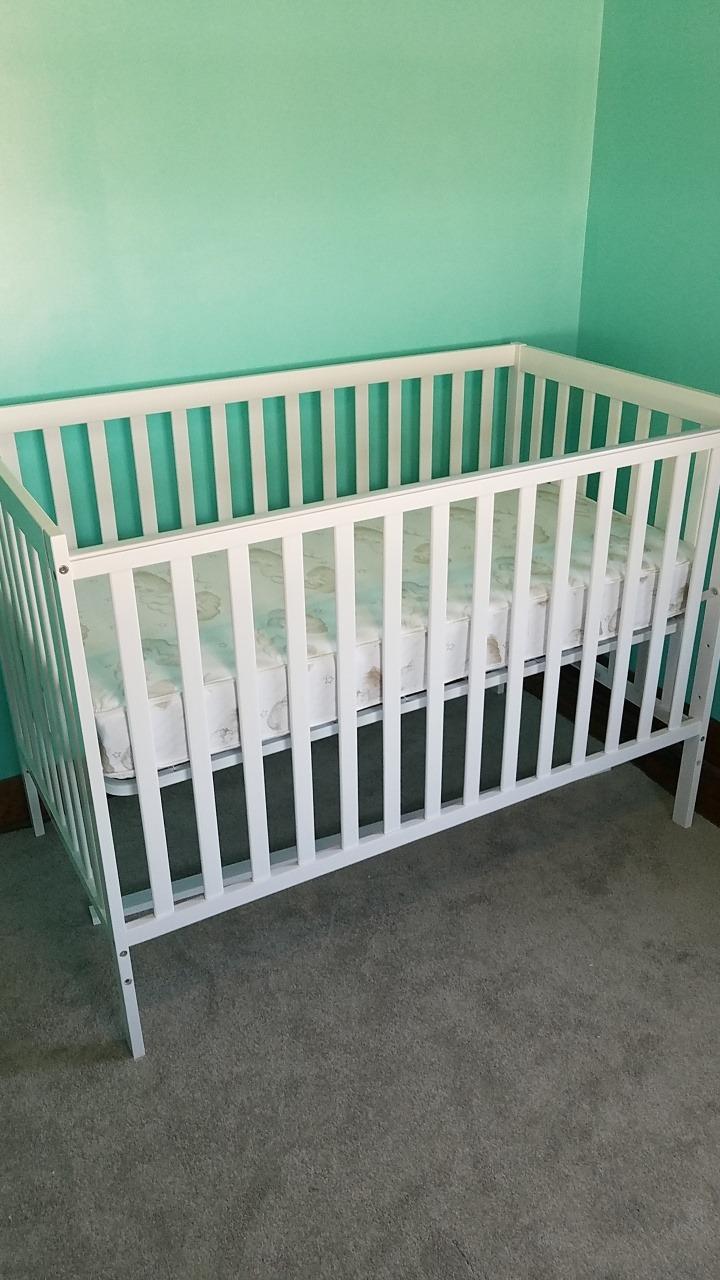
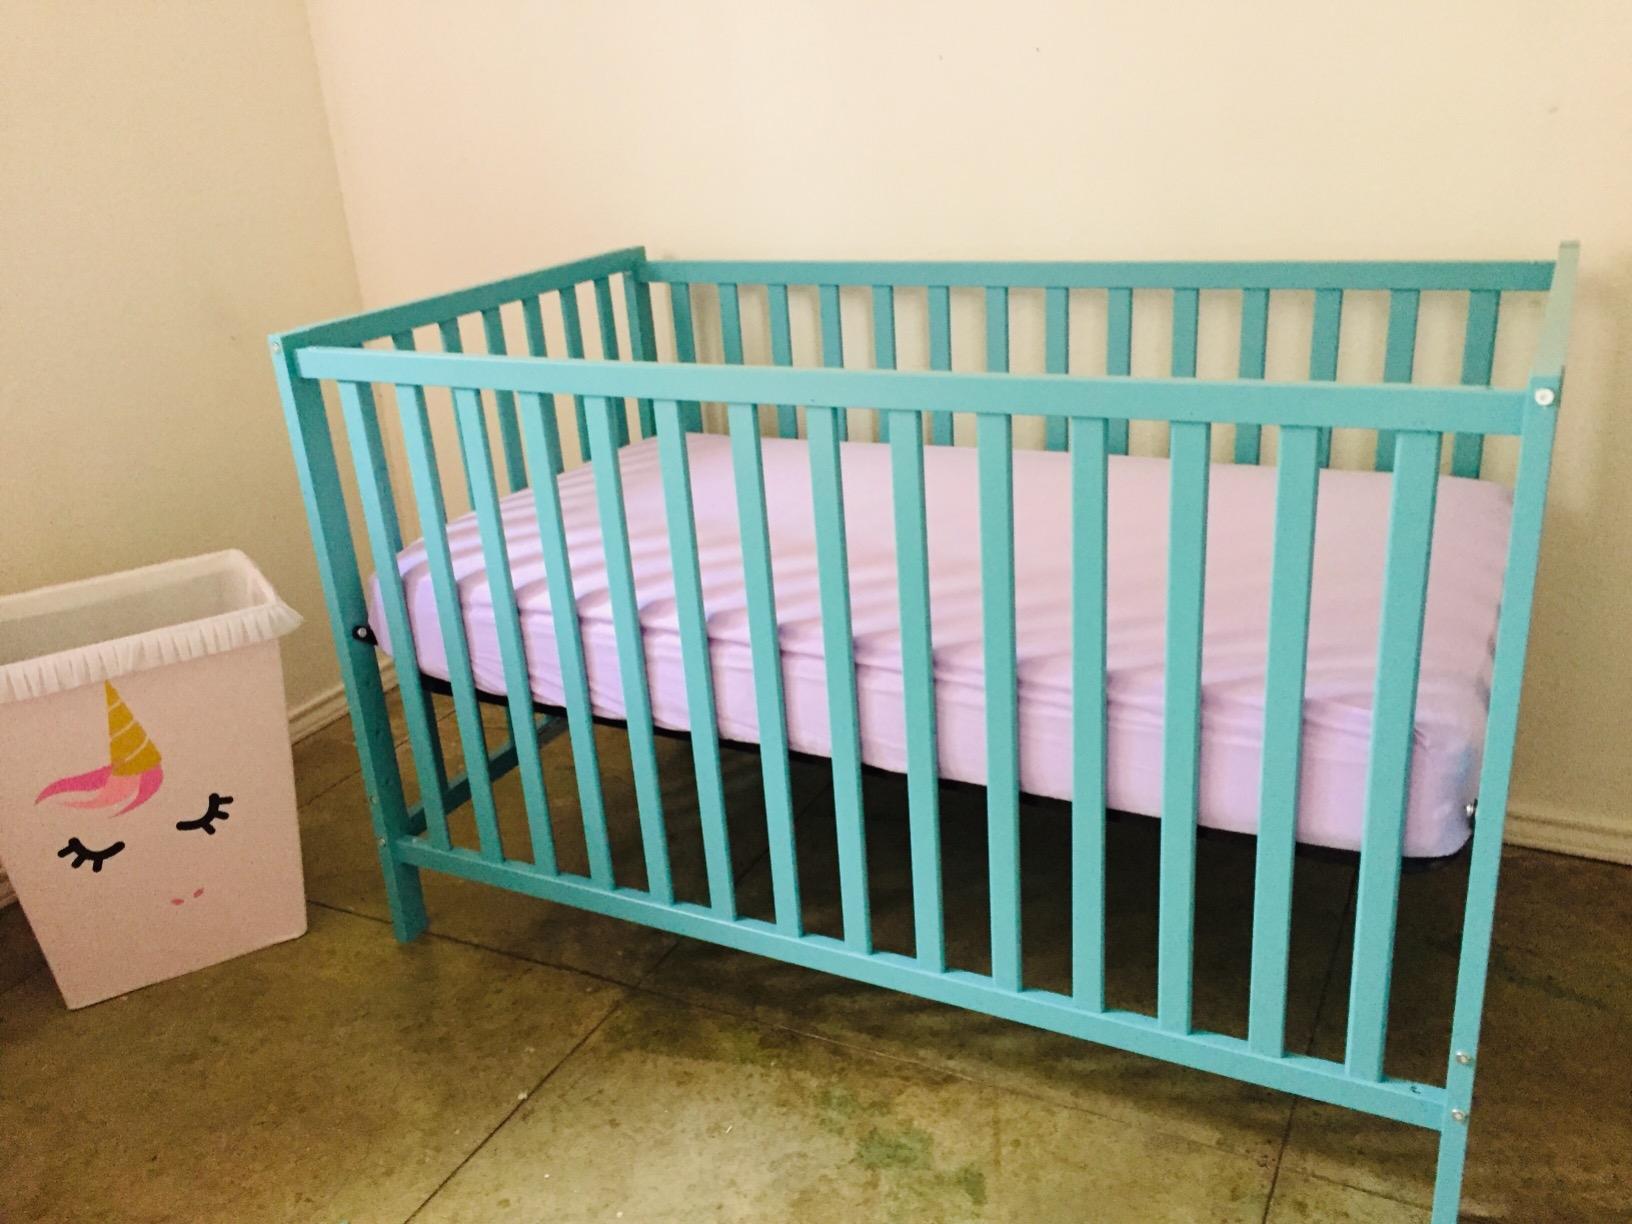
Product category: products_crib
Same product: no